1993 reviews of the British honours system

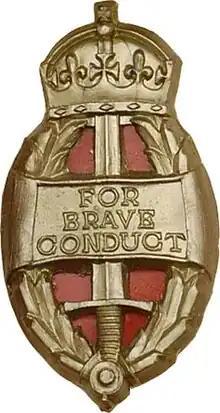
The badge of the King's (later Queen's) Commendation for Brave Conduct, abolished by the review

The first effects of the reform were made in time for the 1993 Birthday Honours. Major's reforms successfully increased the number and proportion of candidates from community, voluntary and local services who now form a majority of appointments to the Order of the British Empire. The nomination system implemented by Major remains the basis for the modern system, a mix of nominations made by government departments, public bodies and the general public.